Avalon, Saskatoon

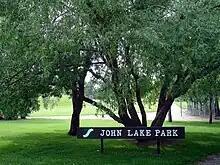
John Lake Park

Most of the land for the neighbourhood was annexed by the city between 1910 and 1919, with the remaining southern piece annexed between 1960 and 1969. A 1913 map shows that the present-day Avalon area overlaps three registered subdivisions of the day: Avalon in the northwest, Pacific Addition in the east and railway stock yards in the south. Home construction, however, did not begin in earnest until after World War II. The layout of the streets reflects the changing urban planning philosophies of the day as the land was developed. The north part of the neighbourhood follows a traditional grid pattern. By the 1950s, the design of residential neighbourhoods used a modern system of curving residential streets, feeding into collector roads that connected to arterial roads. Thus, the southern part of the neighbourhood follows this design practice. Many of the community's street names honour mayors and other community leaders from early in Saskatoon's history, including Wilson Crescent, commemorating James Robert Wilson, who was the Town of Saskatoon's first mayor and the City of Saskatoon's second.